Tatiana Navka

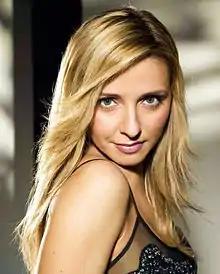
Navka in 2006

Tatyana Aleksandrovna Navka (born 13 April 1975) is a Russian former competitive ice dancer and the wife of Dmitry Peskov. With her dance partner Roman Kostomarov, she is the 2006 Olympic champion, a two-time World champion (2004–05), a three-time Grand Prix Final champion (2003–05), and a three-time European champion (2004–06).